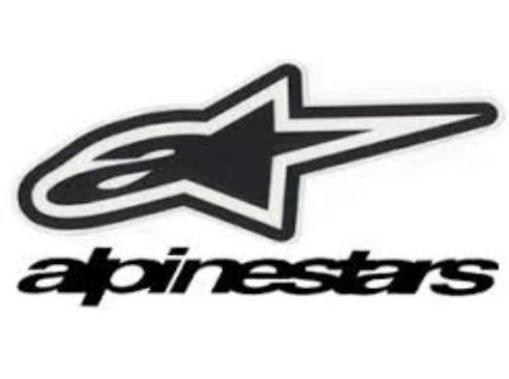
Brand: alpinestars-2
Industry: Clothes